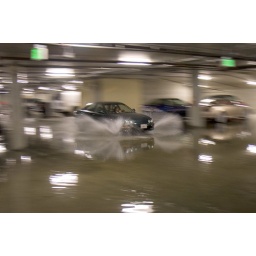
It's like jumping in puddles when you were kid...except you're an adult with a car now :D